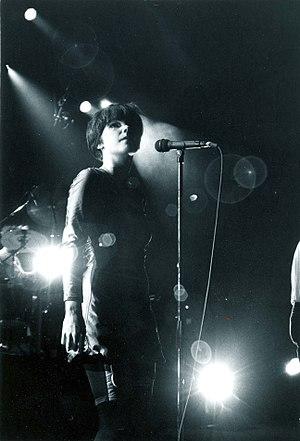
Björk, de son nom complet Björk Guðmundsdóttir [ˈpjœr̥k ˈkvʏðmʏntsˌtoʊhtɪr], est une musicienne, chanteuse, auteure-compositrice-interprète et actrice islandaise, née le 21 novembre 1965 à Reykjavik.
The Sugarcubes est un groupe de pop rock islandais, originaire de Reykjavik. Il est formé en 1986, séparé en 1992 et reformé pour un concert unique en novembre 2006 en Islande. Il a eu la faveur des critiques des États-Unis et du Royaume-Uni. Il est d'autant plus marqué par la voix d'enfant de la chanteuse Björk Guðmundsdóttir qui a par la suite poursuivi une carrière solo avec succès.